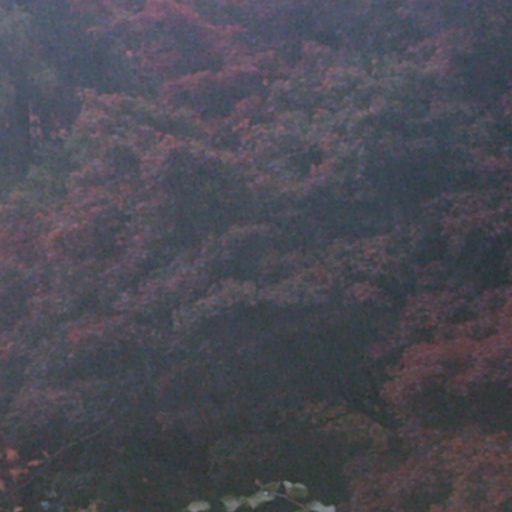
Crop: cassava